Victor Găureanu

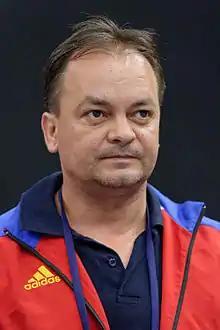
Găureanu in 2015

Victor Dan Găureanu, better known as Dan Găureanu (15 November 1967 – 20 May 2017) was a Romanian fencer.